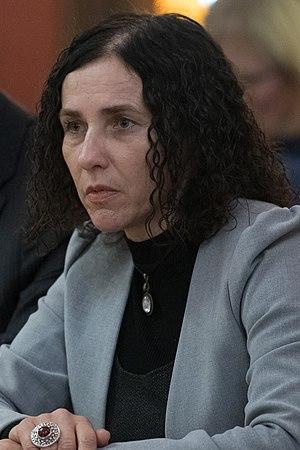
Ilga Šuplinska, née le 16 avril 1970, est une femme politique lettone, actuelle Ministre de l'Éducation.